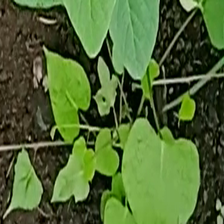
Weed species: Obscure_morning _glory(Ipomoea obscura)